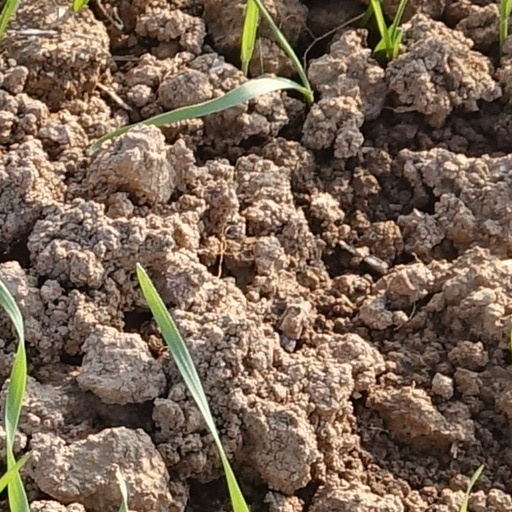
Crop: wheat